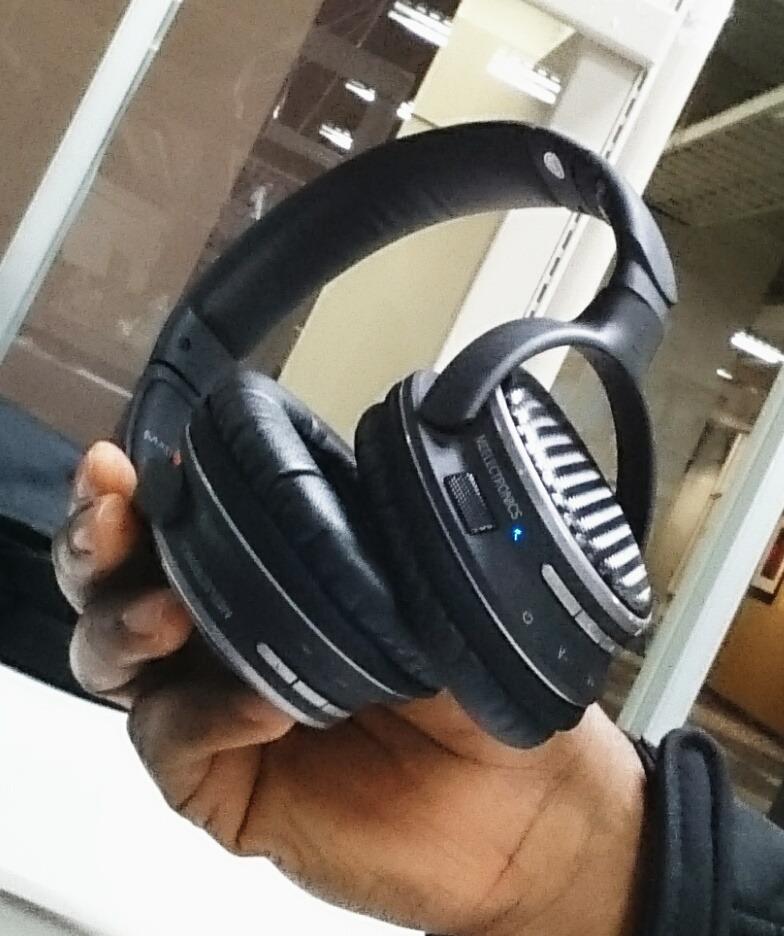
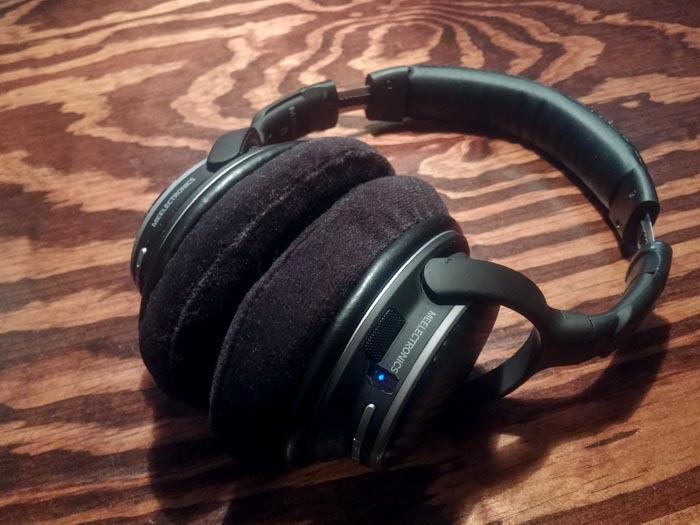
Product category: headphones
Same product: yes